Wag the Hog

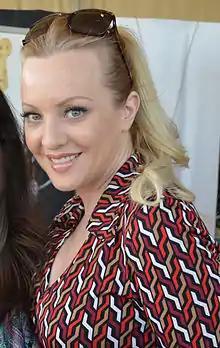
Wendi McLendon-Covey (2012)

"Wag the Hog" is the 13th episode of the sixth season of the American animated comedy series "Bob's Burgers" and the 101st episode overall. It was directed by Brian Loschiavo and written by Holly Schlesinger. Its guest stars are Robert Ben Garant as Critter, Wendi McLendon-Covey as Mudflap, Sarah Baker as Bethany, Joe Lo Truglio as Carl, Thomas Lennon as Kenny and Melissa Bardin Galsky as Candace. It aired in the United States on Fox Network on April 10, 2016. In this episode, Bob Belcher and his children try to get Critter out of prison by selling his motorcycle to the investment banker Kenny while Linda Belcher babysits Critter's and Mudflap's son Sidecar.